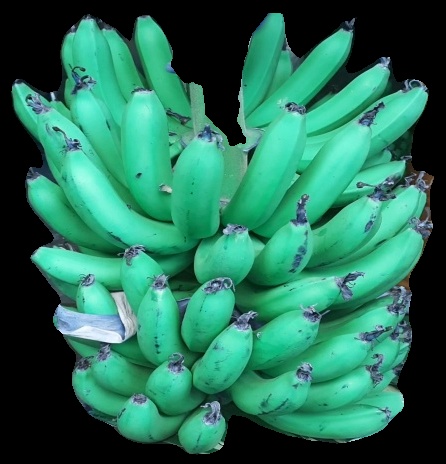
Variety: pachbale
Grade: grade1